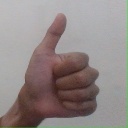
अक्षर: थ